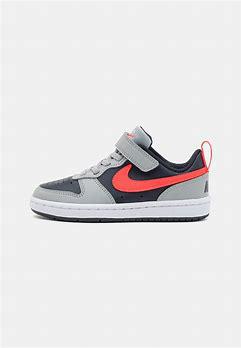
Brand: Nike
Model: Court Borough Recraft